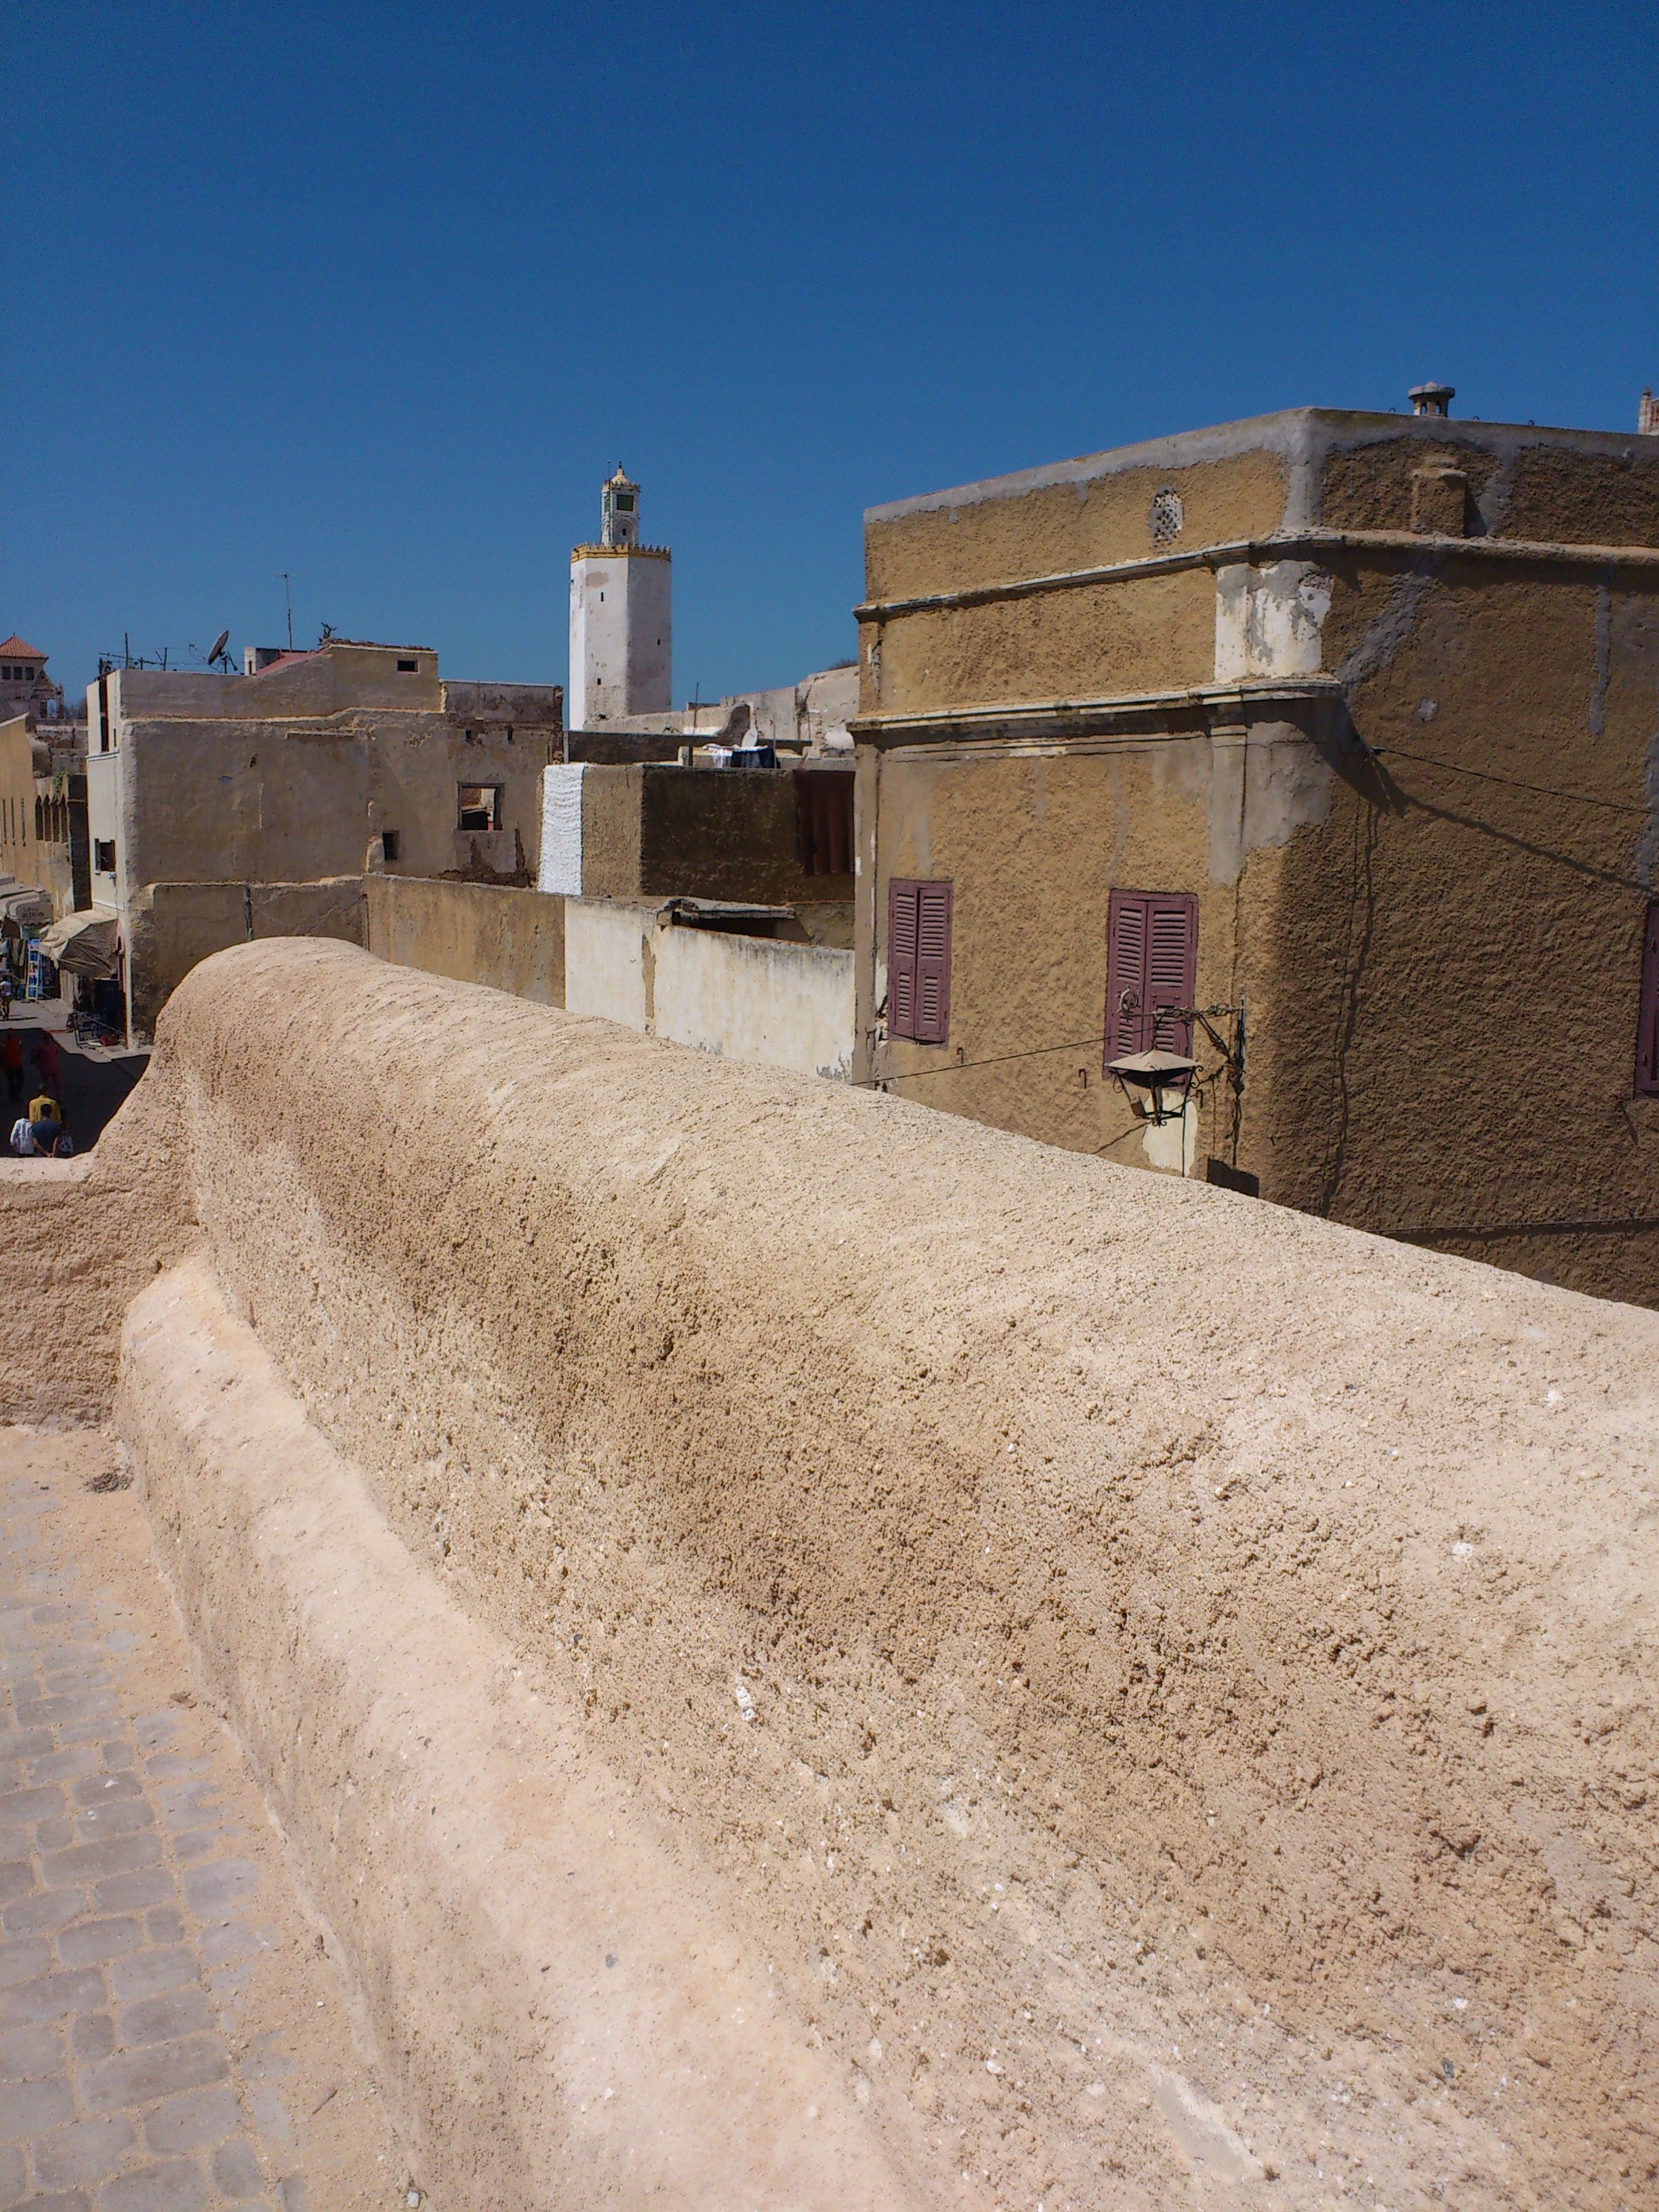
sand, rock, architecture, town, urban, wall, cityscape, construction, residence, property, exterior, residential, fortification, housing, temple, buildings, ruins, homes, houses, history, estate, ancient history